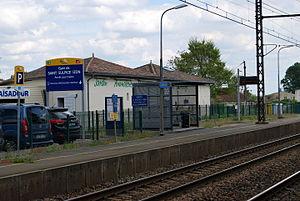
Gare de Saint-Sulpice-Izon
La gare de Saint-Sulpice - Izon est une gare ferroviaire française de la ligne de Paris-Austerlitz à Bordeaux-Saint-Jean, située sur le territoire de la commune de Saint-Sulpice-et-Cameyrac, dans le département de la Gironde, en région Nouvelle-Aquitaine, à proximité de la commune d'Izon.